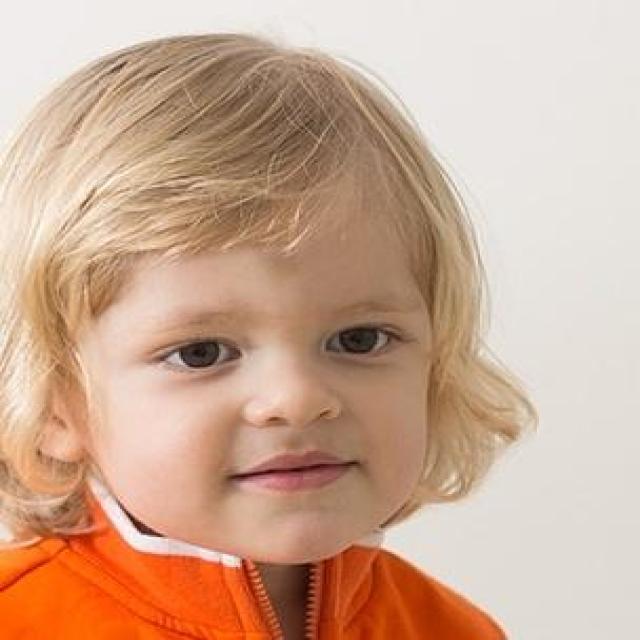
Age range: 0-12